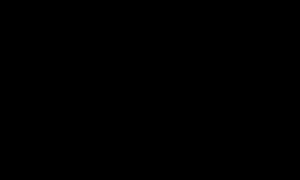
Les taxanes sont une classe de diterpènes très utilisés en tant qu'agents chimiothérapeutiques. Cette classe comprend le paclitaxel et le docétaxel. À l'origine, le paclitaxel a été isolé de l'if de l'ouest, un if du genre Taxus.